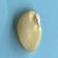
Maize quality: Good